Lawrence Hill

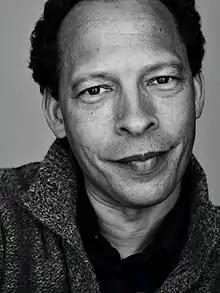
Hill in 2009

Lawrence Hill (born January 24, 1957) is a Canadian novelist, essayist, and memoirist. He is known for his 2007 novel "The Book of Negroes", inspired by the Black Loyalists given freedom and resettled in Nova Scotia by the British after the American Revolutionary War, and his 2001 memoir "Black Berry, Sweet Juice: On Being Black and White in Canada". "The Book of Negroes" was adapted for a TV mini-series produced in 2015. He was selected in 2013 for the Massey Lectures: he drew from his non-fiction book "Blood: The Stuff of Life", published that year. His ten books include other non-fiction and fictional works, and some have been translated into other languages and published in numerous other countries.